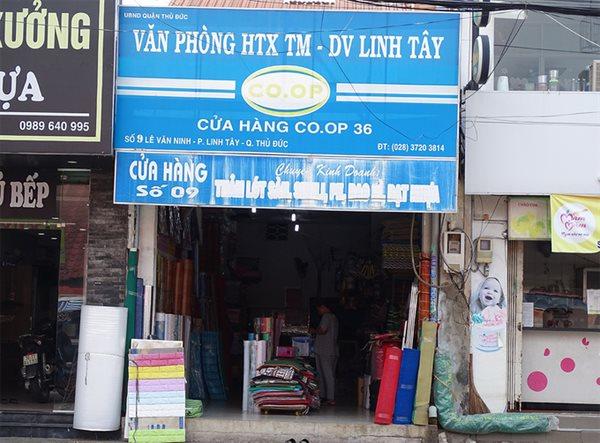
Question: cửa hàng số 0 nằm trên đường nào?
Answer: đường lê văn ninh